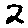
Label: 2